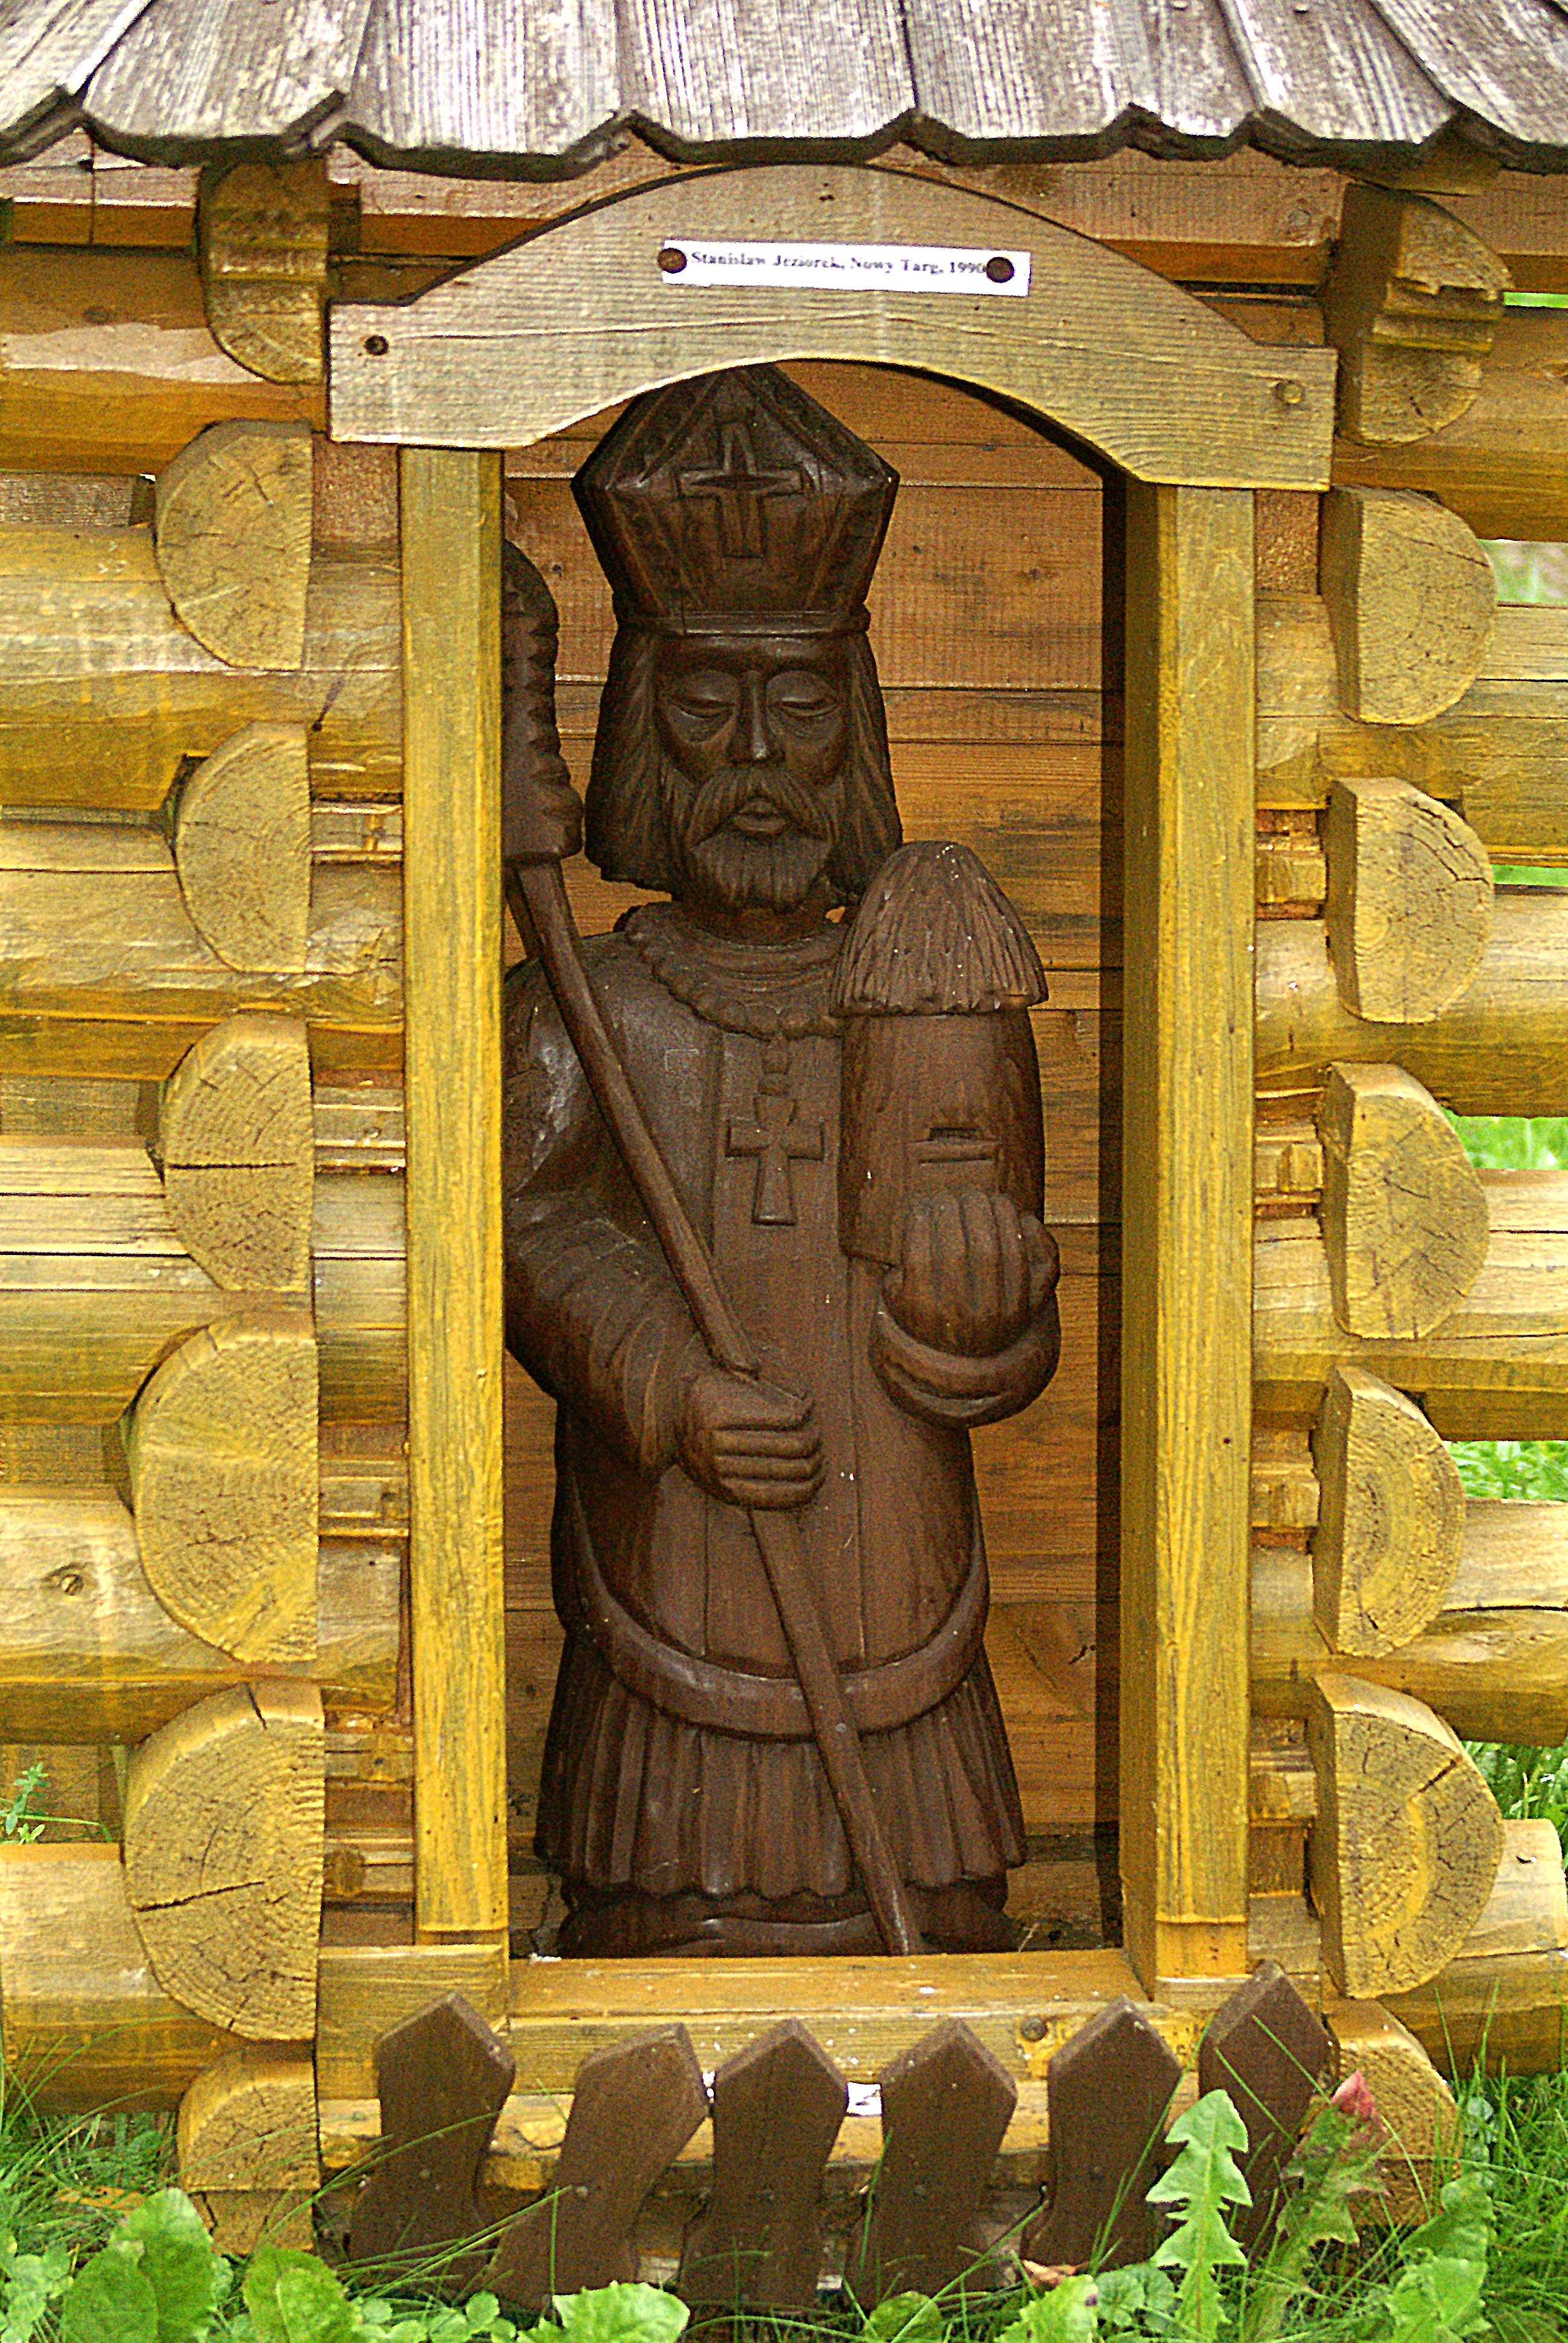
wood, monument, statue, place of worship, sculpture, art, temple, bee, wooden, shrine, carving, guardian, middle ages, beekeeping, folk art, st john the baptist, hindu temple, ancient history, ule, pasieka, ambrose, patron of beekeeping, village kamianna, the wooden figure